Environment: real
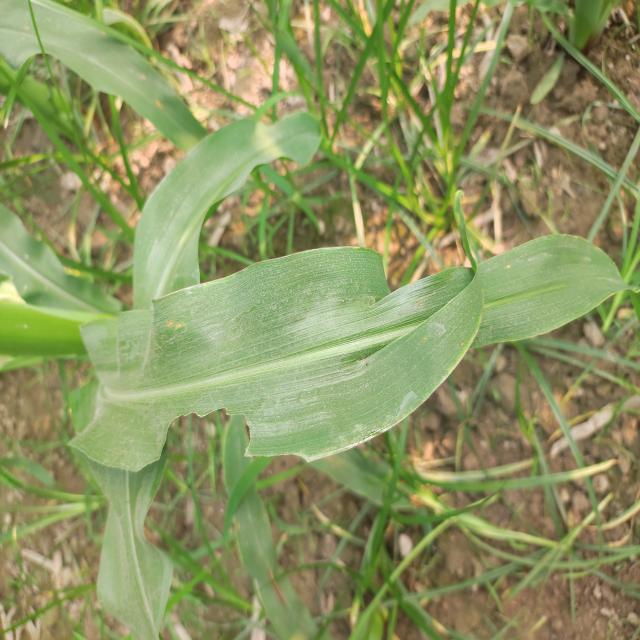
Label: fall_armyworm